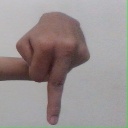
अक्षर: प